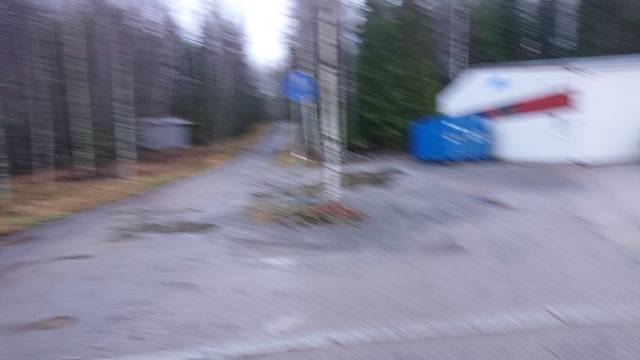
Region: Finland
Coordinates: 61.456, 23.87